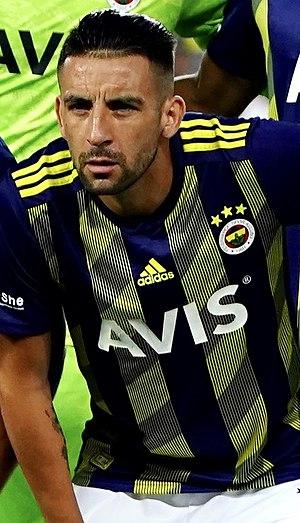
Mauricio Aníbal Isla Isla, né le 12 juin 1988 à Buin, est un footballeur international chilien qui joue aux postes de défenseur droit, milieu droit ou milieu défensif.